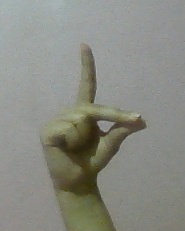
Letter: ta